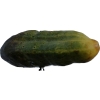
Label: cucumber